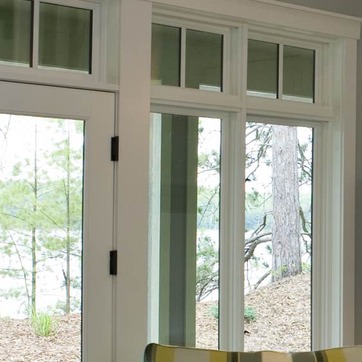
Material: glass